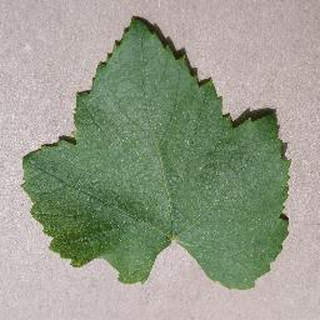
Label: healthy_grape